Marriage in Israel

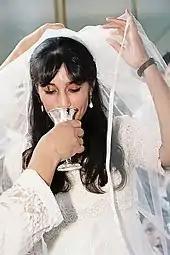
A sip of wine under the wedding canopy

"Halakhic" restrictions on marriage are applied in Israel. So, for example, a kohen may not marry a convert to Judaism. Similarly, children of adulterous and incestuous unions are restricted as to whom they can marry. Orthodox "halachic" rules apply to converts who want to marry in Israel. Under these rules, a conversion to Judaism must strictly follow "halachic" standards to be recognised as valid. Non-Orthodox conversions are not recognized, nor are some Orthodox conversions that do not meet the requirements of the Chief Rabbinate. For example, a man who converted to Orthodox Judaism in the United States was denied an official marriage in Israel because the Orthodox rabbi who converted him was not recognized in Israel. If a person's Jewish status is in doubt, formal conversion is required in order for them to be allowed to marry according to the Orthodox rules which govern all marriages between Jews in Israel. This frequently occurs with Jews from the former Soviet Union and Ethiopia.